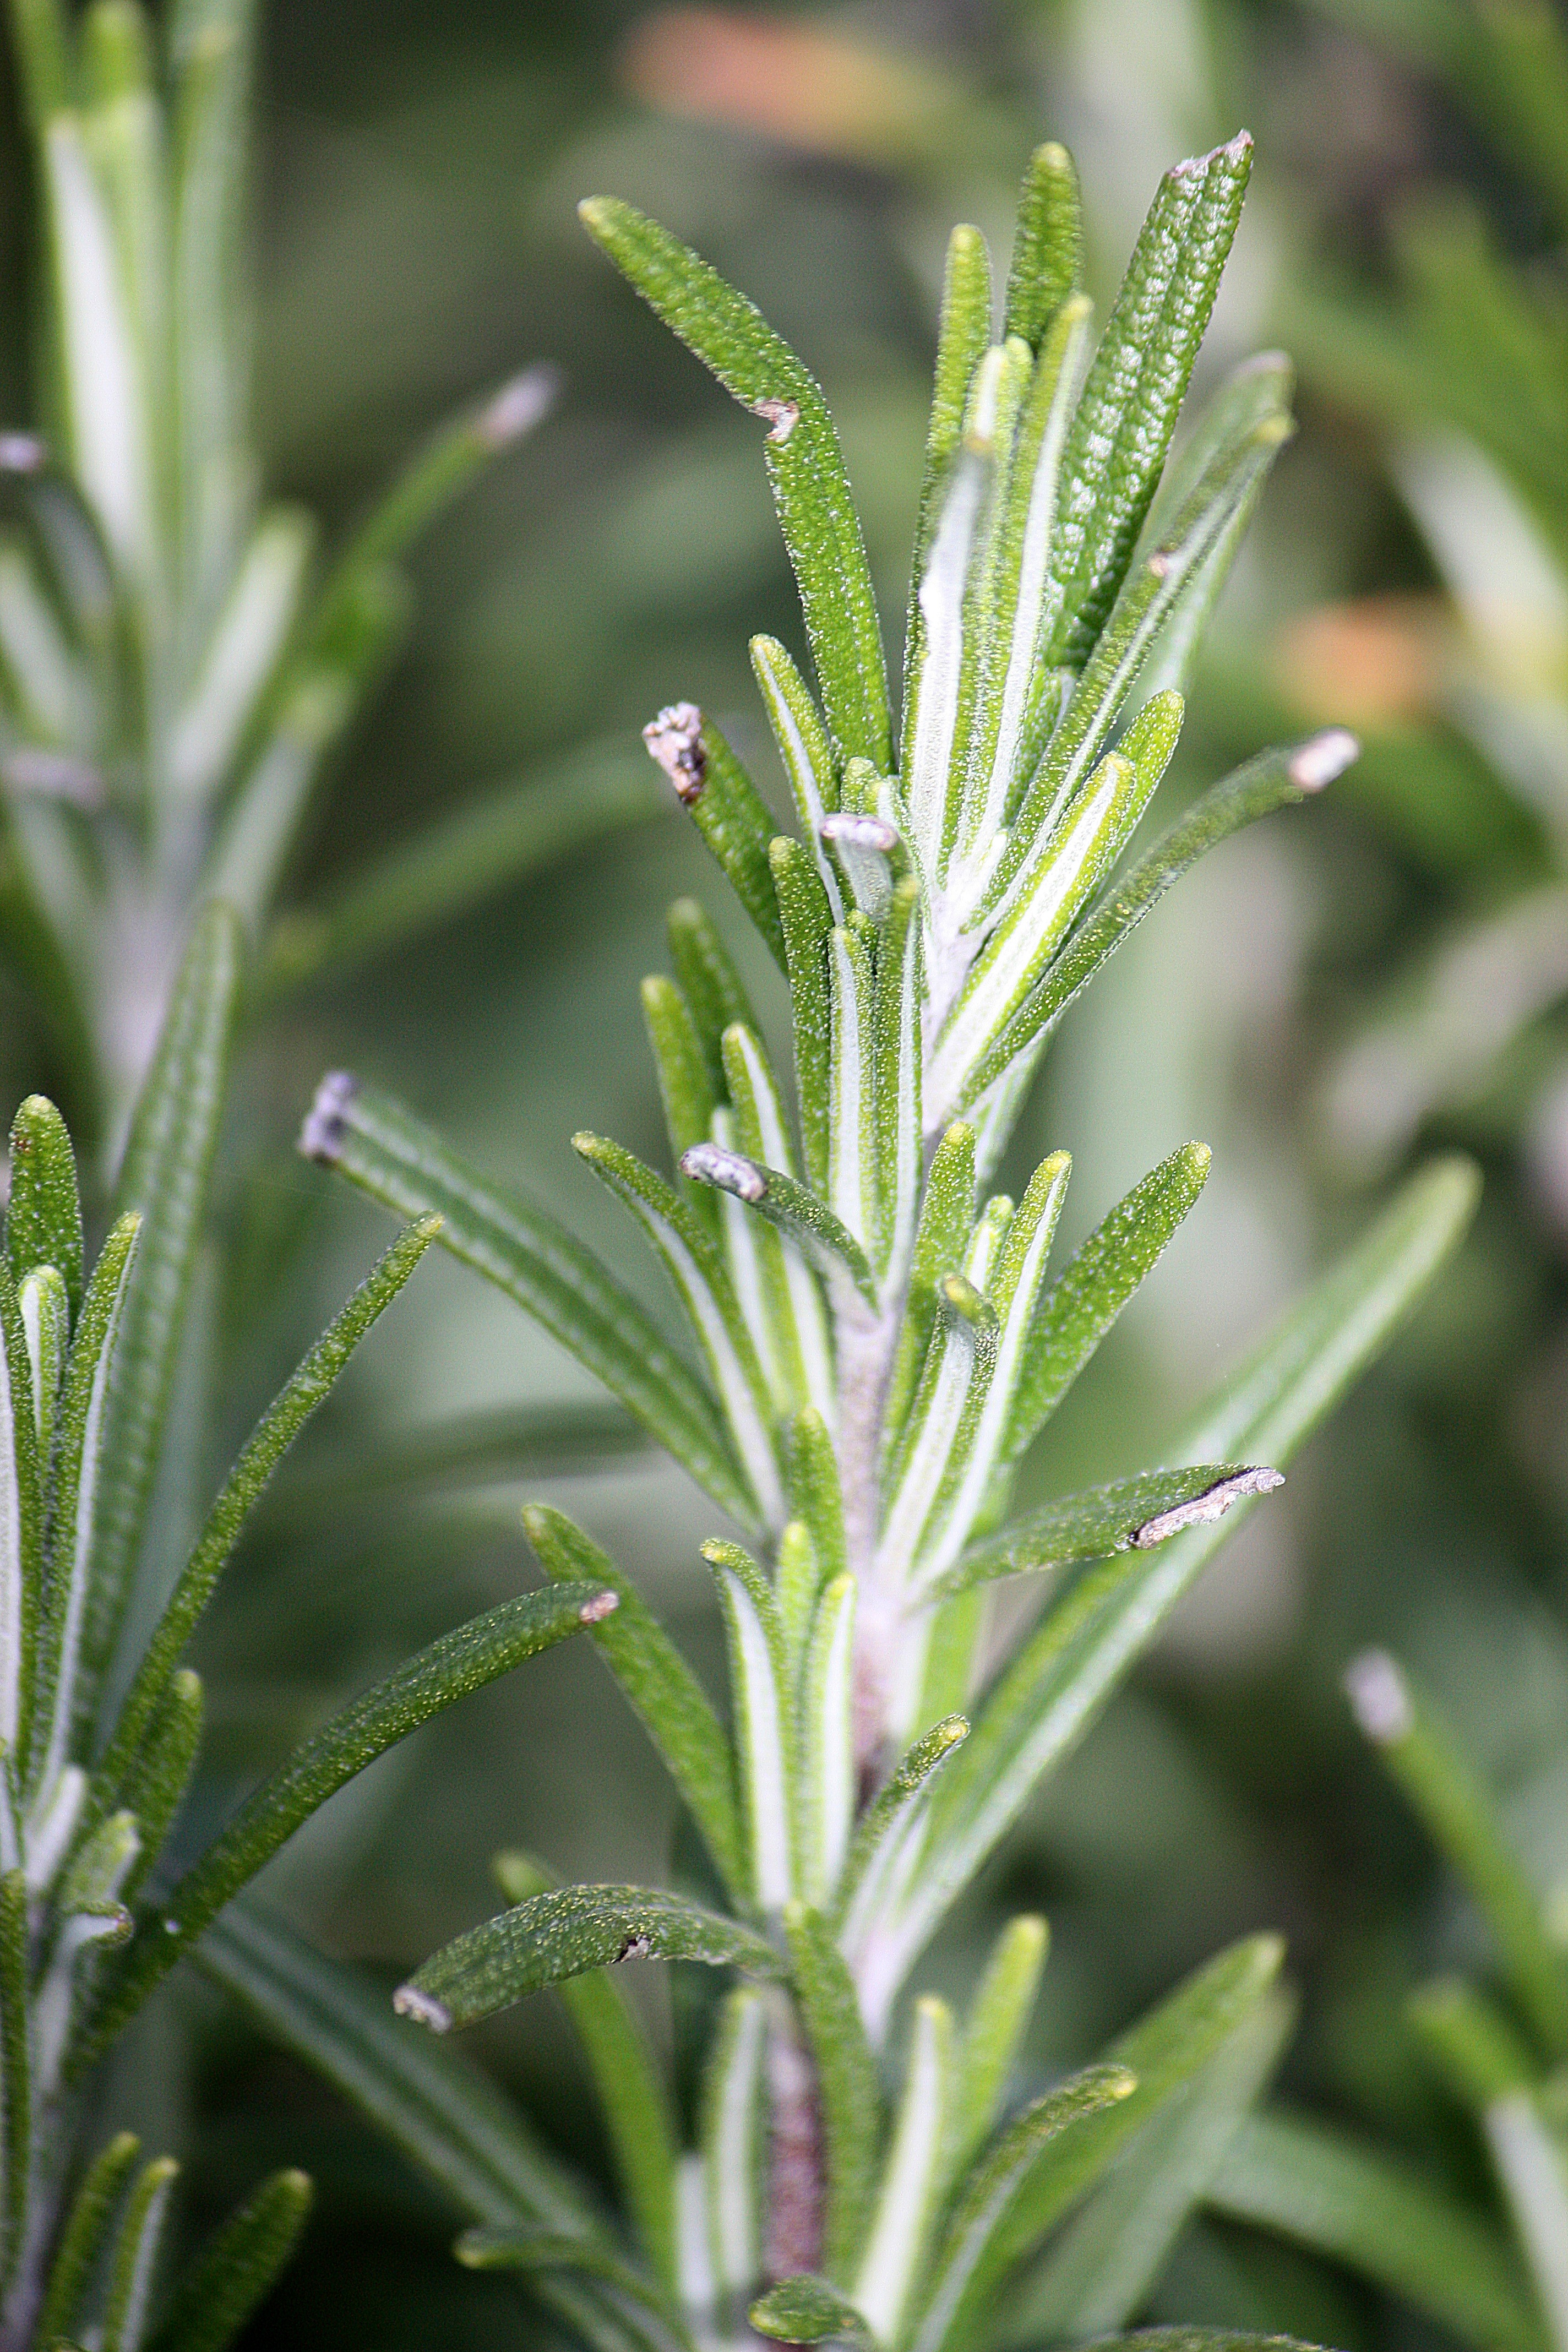
nature, grass, plant, flower, home, green, cooking, culinary, herb, crop, kitchen, memory, botany, garden, flora, cuisine, lavender, wildflower, leaves, stalks, remembrance, rosemary, flowering plant, daisy family, grass family, land plant